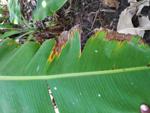
Label: xamthomonas